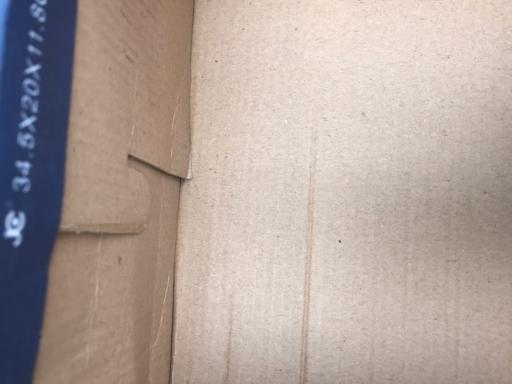
Label: cardboard